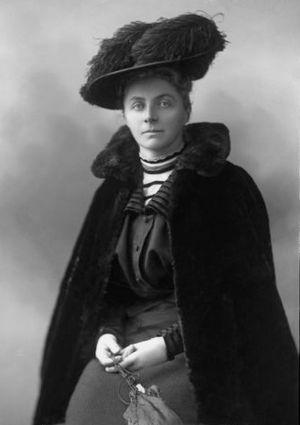
Emily Hobhouse était une infirmière britannique, militante progressiste et pacifiste connue pour la campagne active qu'elle mena contre les camps de concentration britanniques durant la seconde guerre des Boers.